Curtiss P-40 Warhawk

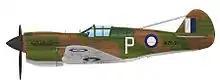
Curtiss Kittyhawk Mk IA of 75 Squadron RAAF, which F/O Geoff Atherton flew over New Guinea in August 1942

In January 1942, some 198 aircraft sorties were flown (334 flying hours) and 11 aerial engagements were conducted, in which five Bf 109s, one Ju 88, and one He 111 were downed. These statistics reveal a surprising fact: it turns out that the Tomahawk was fully capable of successful air combat with a Bf 109. The reports of pilots about the circumstances of the engagements confirm this fact. On 18 January 1942, Lieutenants S. V. Levin and I. P. Levsha (in pair) fought an engagement with seven Bf 109s and shot down two of them without loss. On 22 January, a flight of three aircraft led by Lieutenant E. E. Lozov engaged 13 enemy aircraft and shot down two Bf 109Es, again without loss. Altogether, in January, two Tomahawks were lost; one downed by German anti-aircraft artillery and one lost to Messerschmitts.